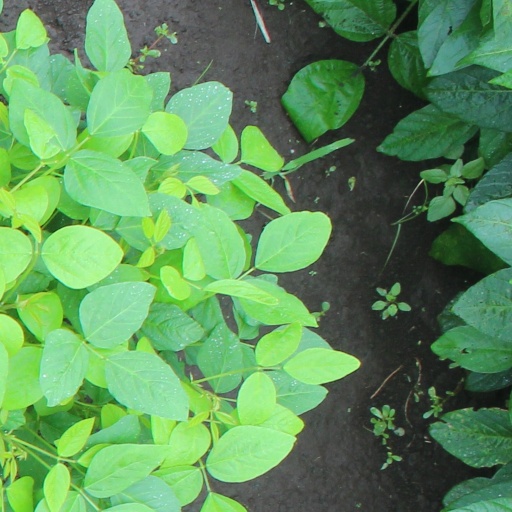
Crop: soybean